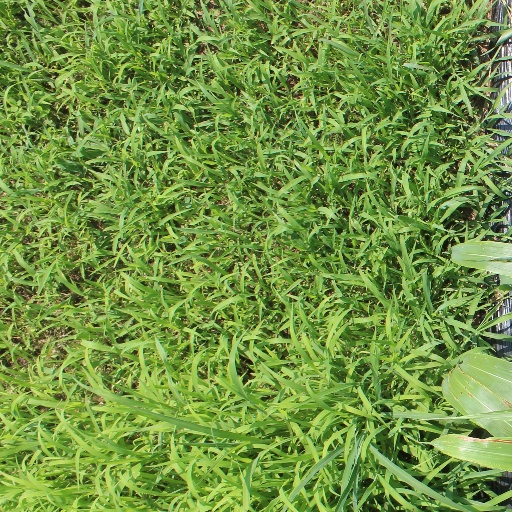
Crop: sorghum